Thiruvananthapuram

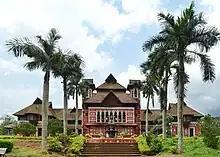
Established in 1855, the Napier Museum contains a vast collection of Ancient paintings and archaeological artefacts

The Thiruvananthapuram City Police is the main law-enforcement agency in the city. It is headed by a commissioner of police. The Thiruvananthapuram city police is a division of the Kerala Police, and the administrative control lies with the Kerala Home Ministry. Thiruvananthapuram city police is the largest police division in Kerala, and it consists of four subdivisional offices and 24 police stations and a sanctioned strength of 3,500 police personnel. The Central Prison is the oldest prison in Kerala and the headquarters of Kerala Prisons and Correctional Services.